Total Control (novel)

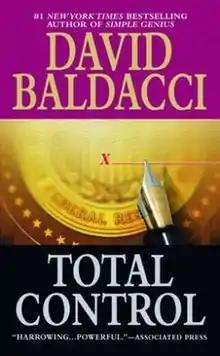
Hardcover edition

Total Control is a crime novel written by David Baldacci. The book was initially published on January 1, 1997 by Warner Books.